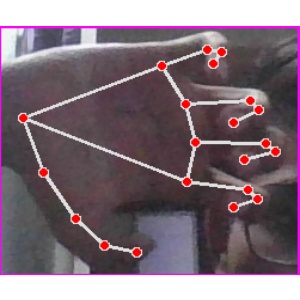
अक्षर: त